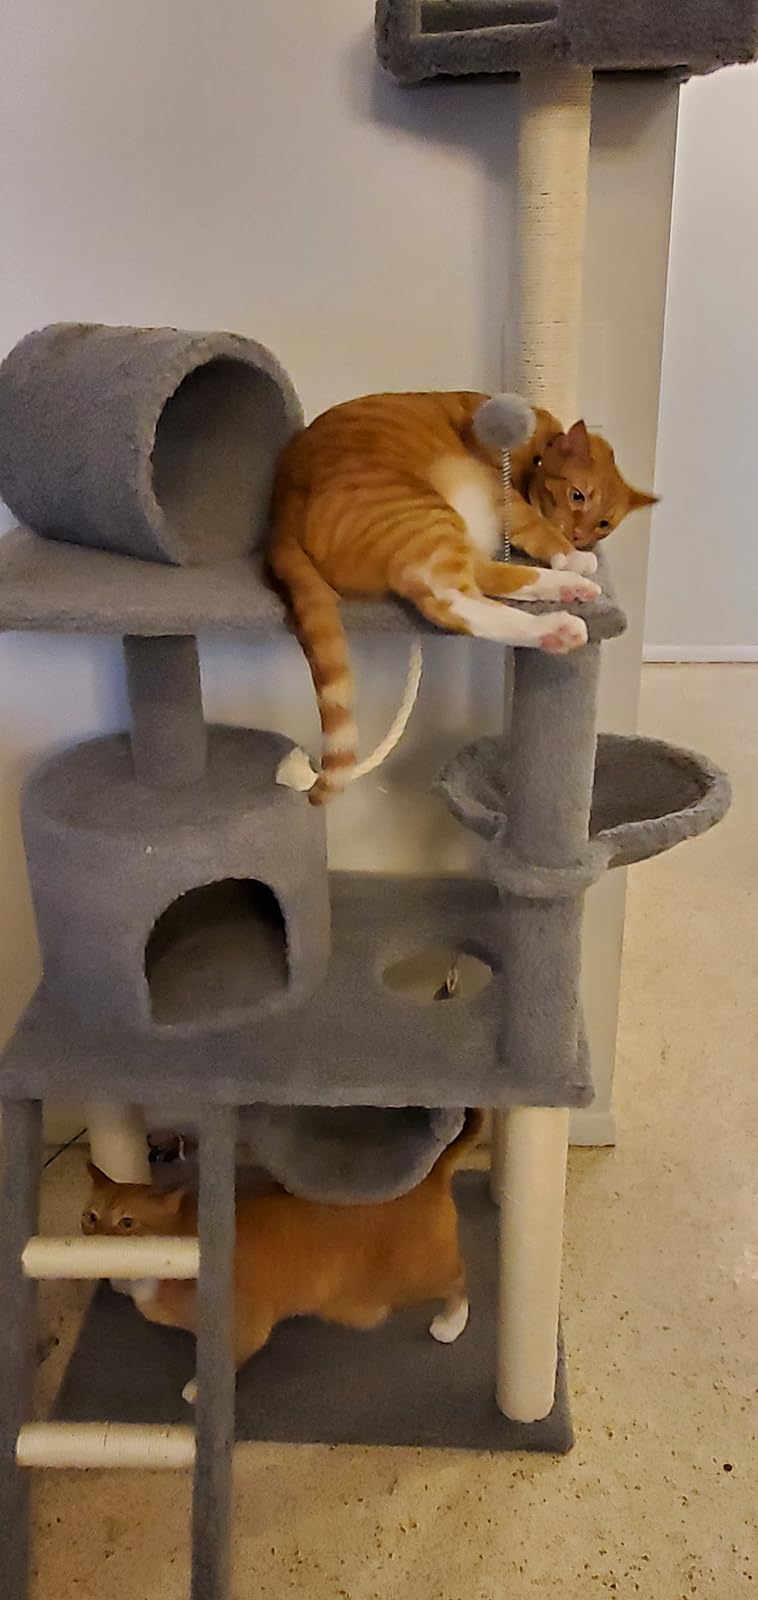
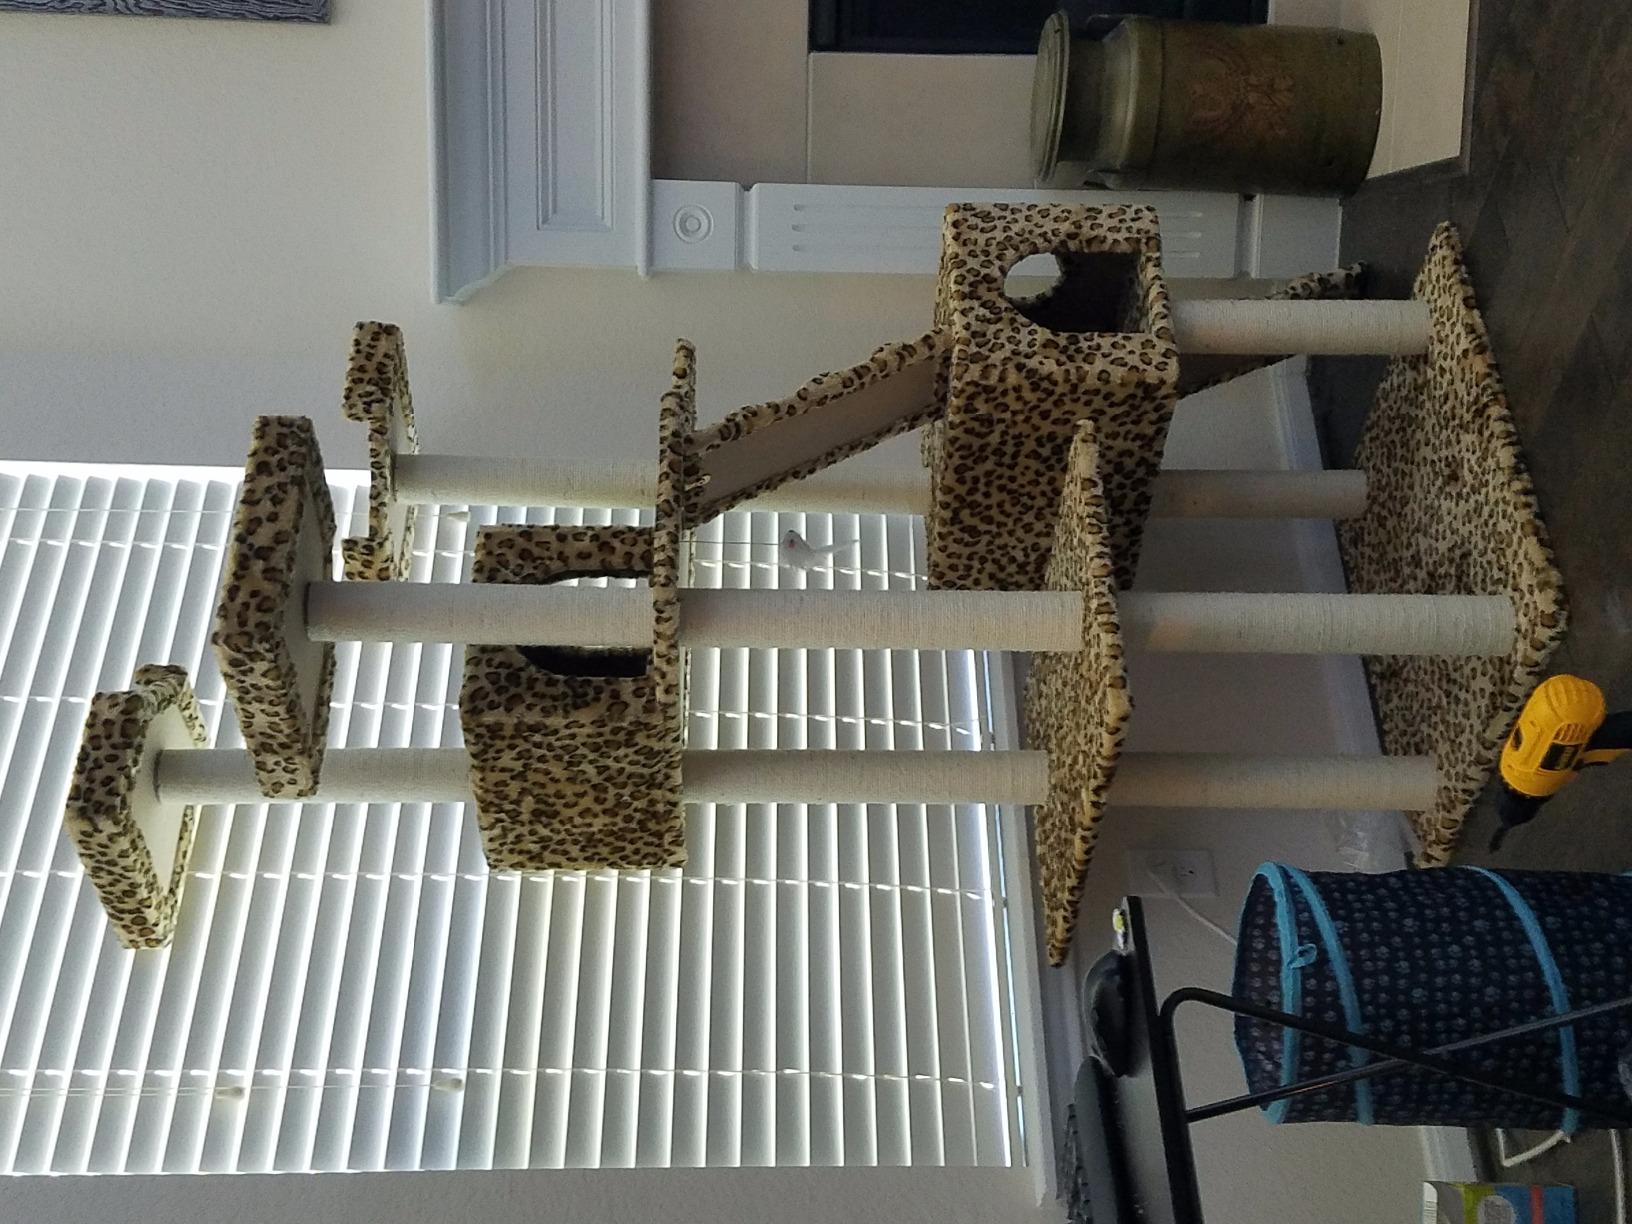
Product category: items_cat tree
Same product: no